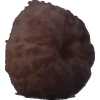
Label: orange_peeled